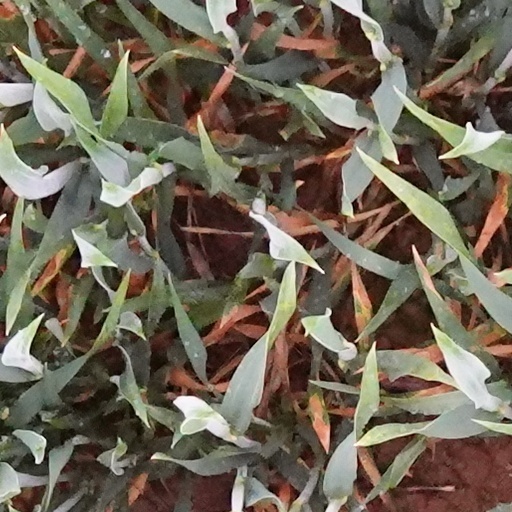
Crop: wheat